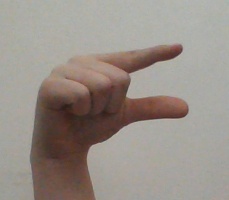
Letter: dal